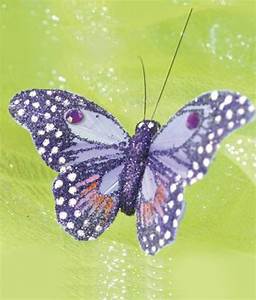
Label: butterfly